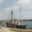
Label: ship